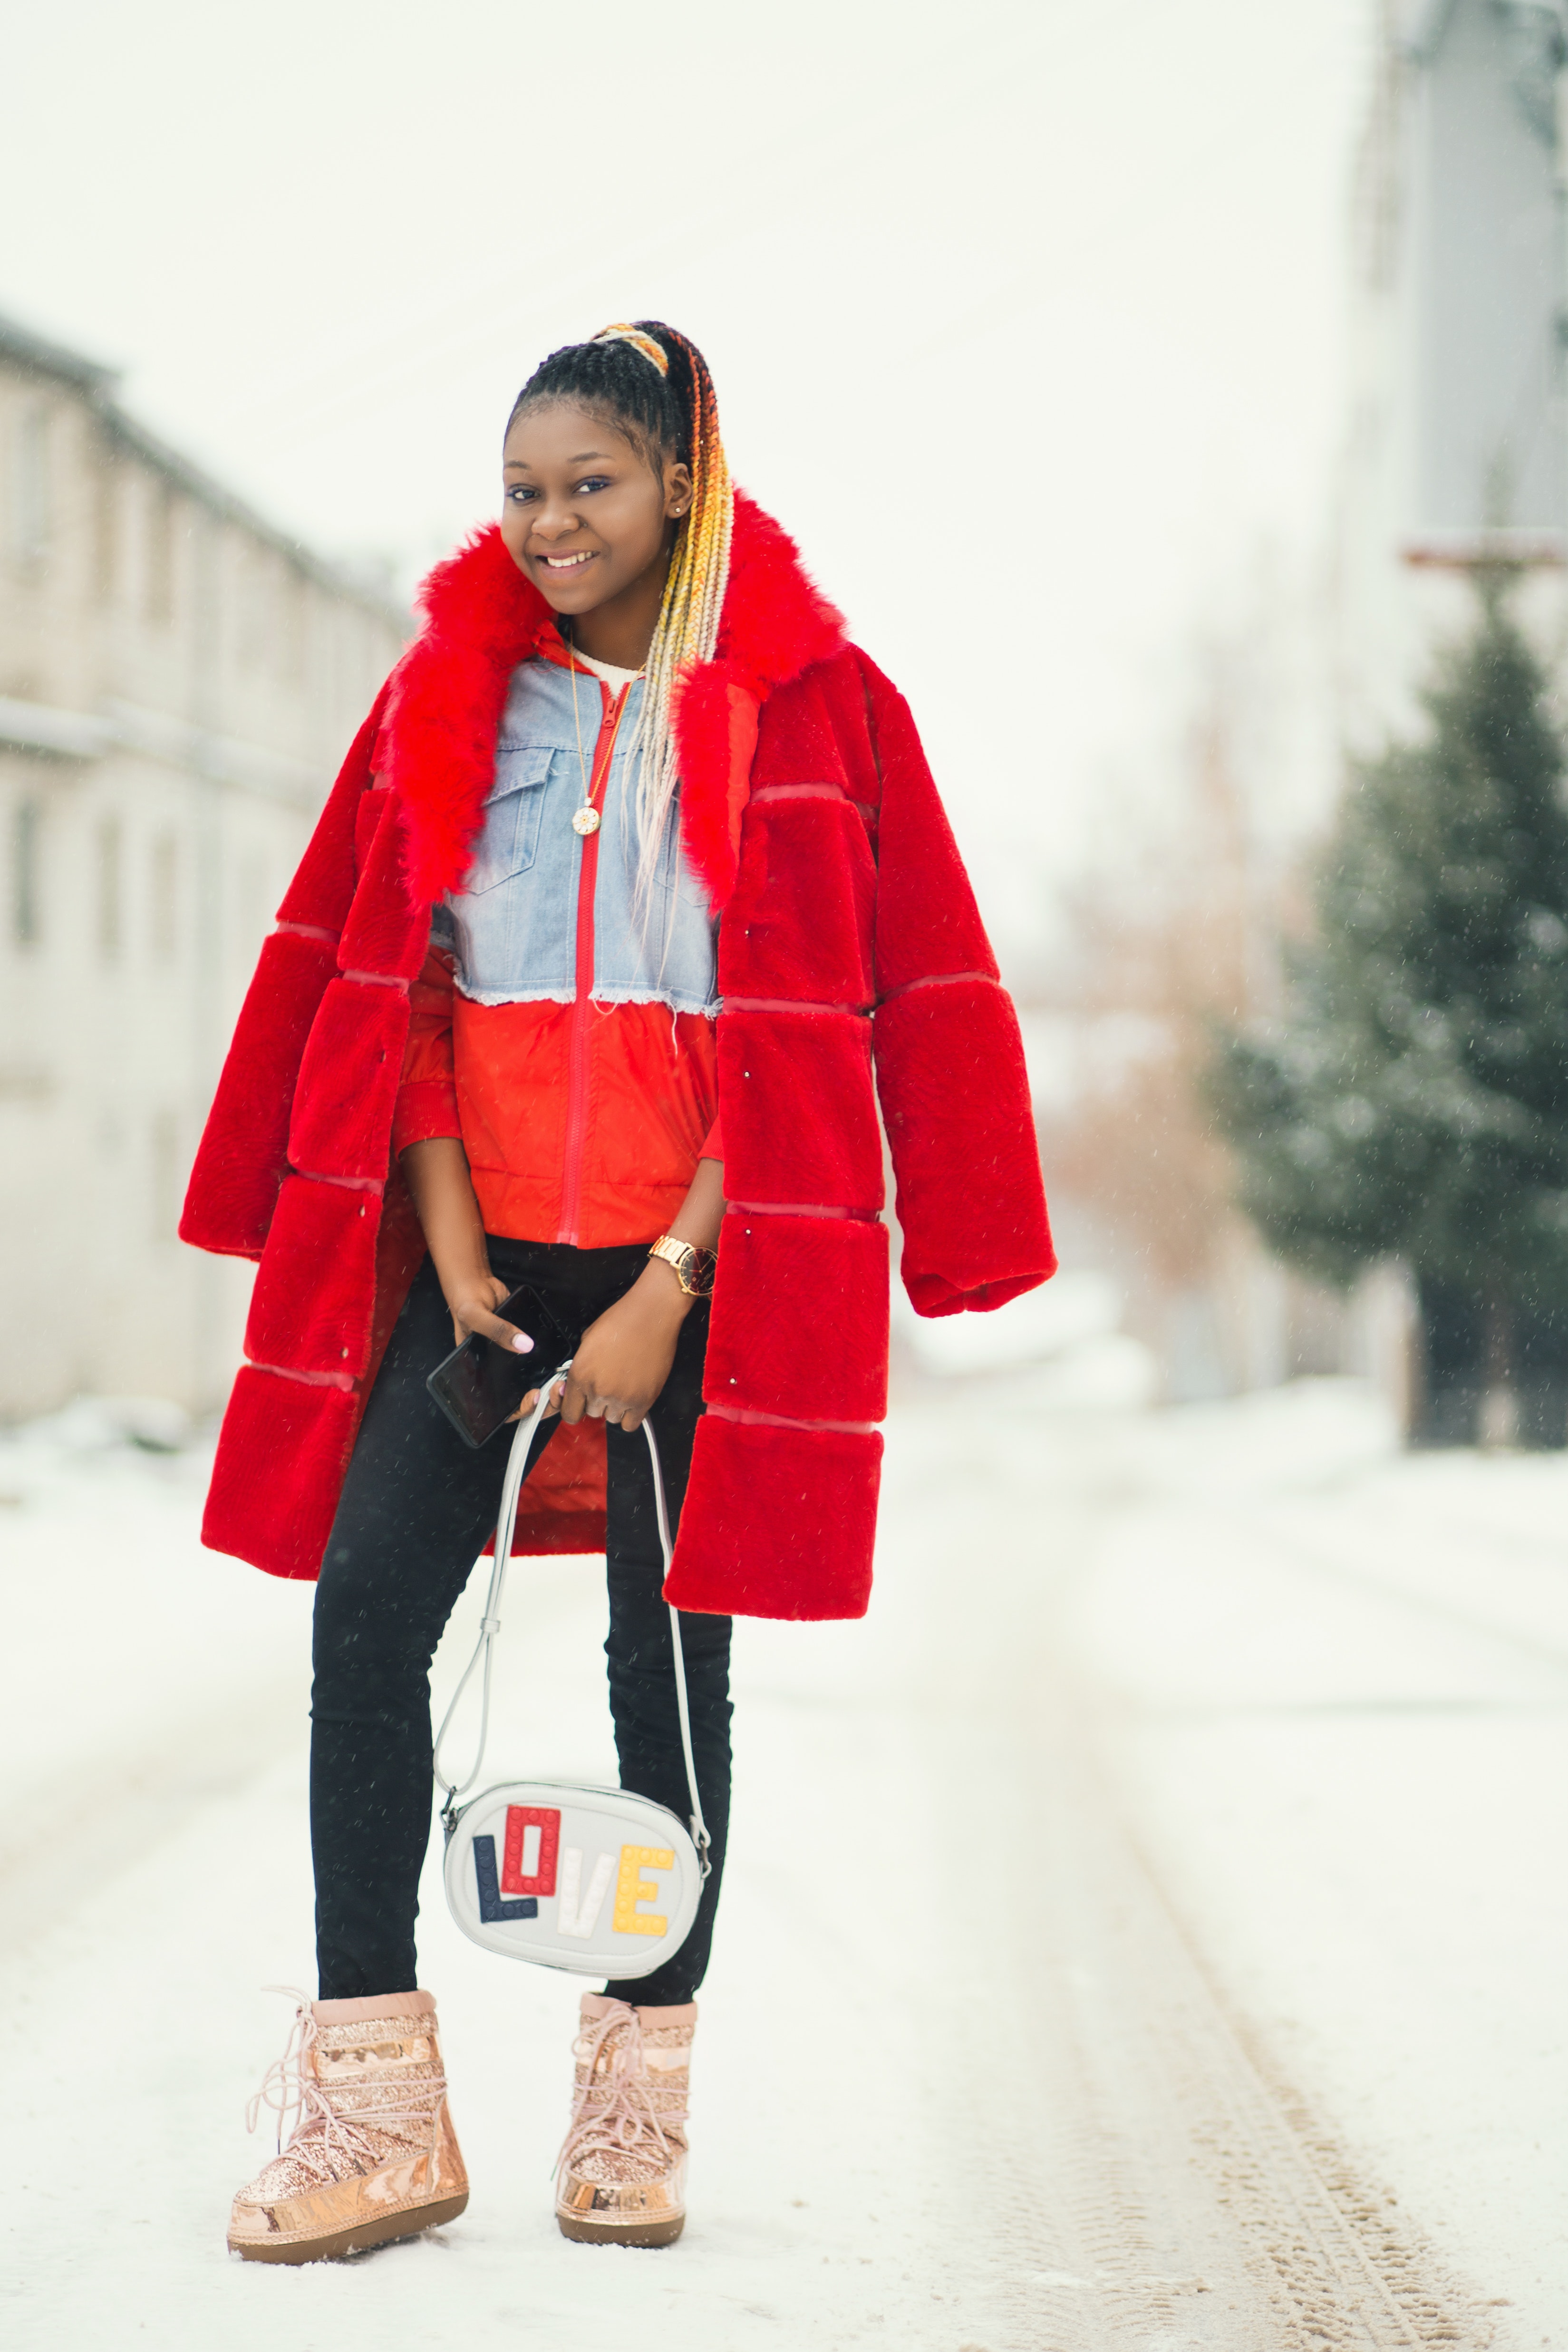
white, red, street fashion, clothing, fashion, outerwear, costume, footwear, photography, jacket, winter, style, shoe, trousers, fashion design